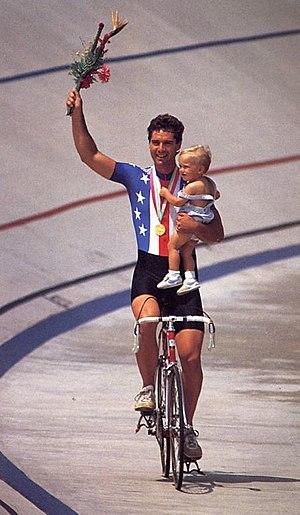
Mark Gorski, né le 6 janvier 1960 à Evanston, est un coureur cycliste sur piste professionnel américain des années 1980. Spécialiste de la vitesse, il est sacré champion olympique de cette discipline lors de Jeux de 1984 à Los Angeles. Après sa carrière de coureur, il est devenu directeur sportif au sein de l'équipe US Postal de 1995 à 2003.